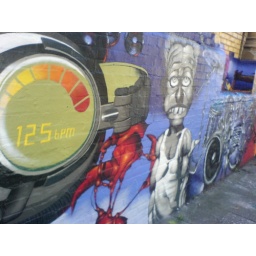
Taken on a trip around notting hill gate and portabello market - july 2006 london